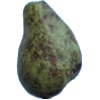
Label: pear_stone